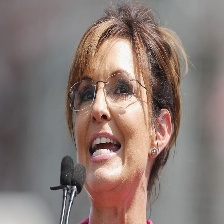
Species: LOONEY BIRDS
Scientific name: LUNATICUS AMERICONIS